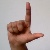
The image shows a hand gesture representing the letter 'L' in Indian Sign Language.